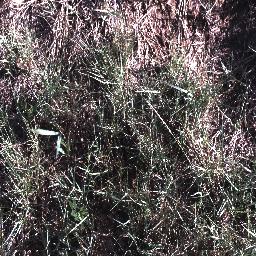
Label: negative